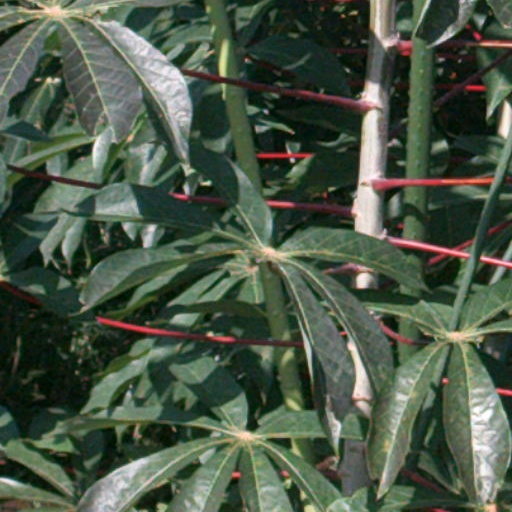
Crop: cassava